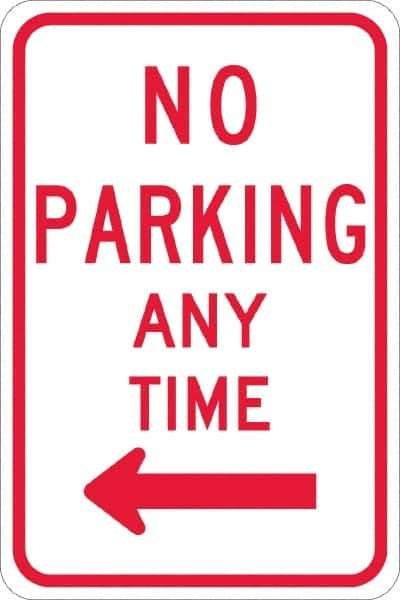
NMC - "No Parking Anytime", "Left Arrow", 12" Wide x 18" High, Aluminum No Parking & Tow Away Signs - 0.08" Thick, Red on White, Engineer Grade Reflectivity, Rectangle, Post Mount
Item #: 37650611 Brand: NMC Model #: TM015J Exact Tooling IR#: 04 Product Specifications MessageType No Parking & Tow Away Signs Message or Graphic Message & Graphic Legend No Parking Anytime Graphic Type Left Arrow Reflectivity Engineer Grade Material Aluminum Thickness (Decimal Inch) 0.0800 Coating Sign Muscle Mounting Post Number of Printed Sides 1 Color Red on White Height (Decimal Inch) 18 Width (Decimal Inch) 12 Shape Rectangle Special Features Chemical Resistant; UV Resistant; Graffiti Proof PSC Code 9905
Brand: AccuformNMC
Category: Business & Industrial > Signage > Parking Signs & Permits